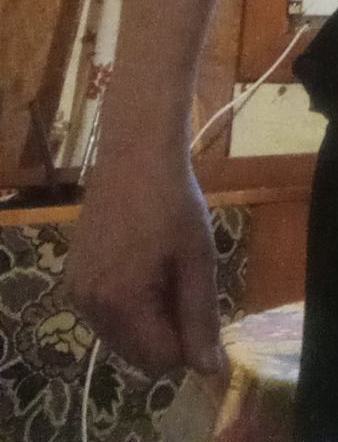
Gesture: no_gesture